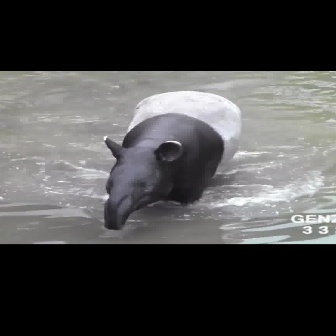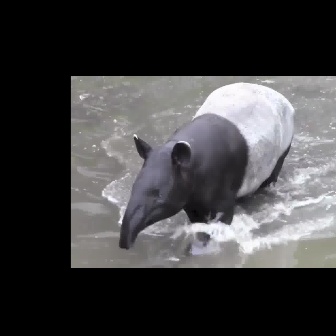
  Please identify the target specified by the bounding box [102,90,242,229] in the first image and locate it in the second image. Return the coordinates in [x_min,y_min,x_max,y_max] format.
Answer: [118,82,296,260]